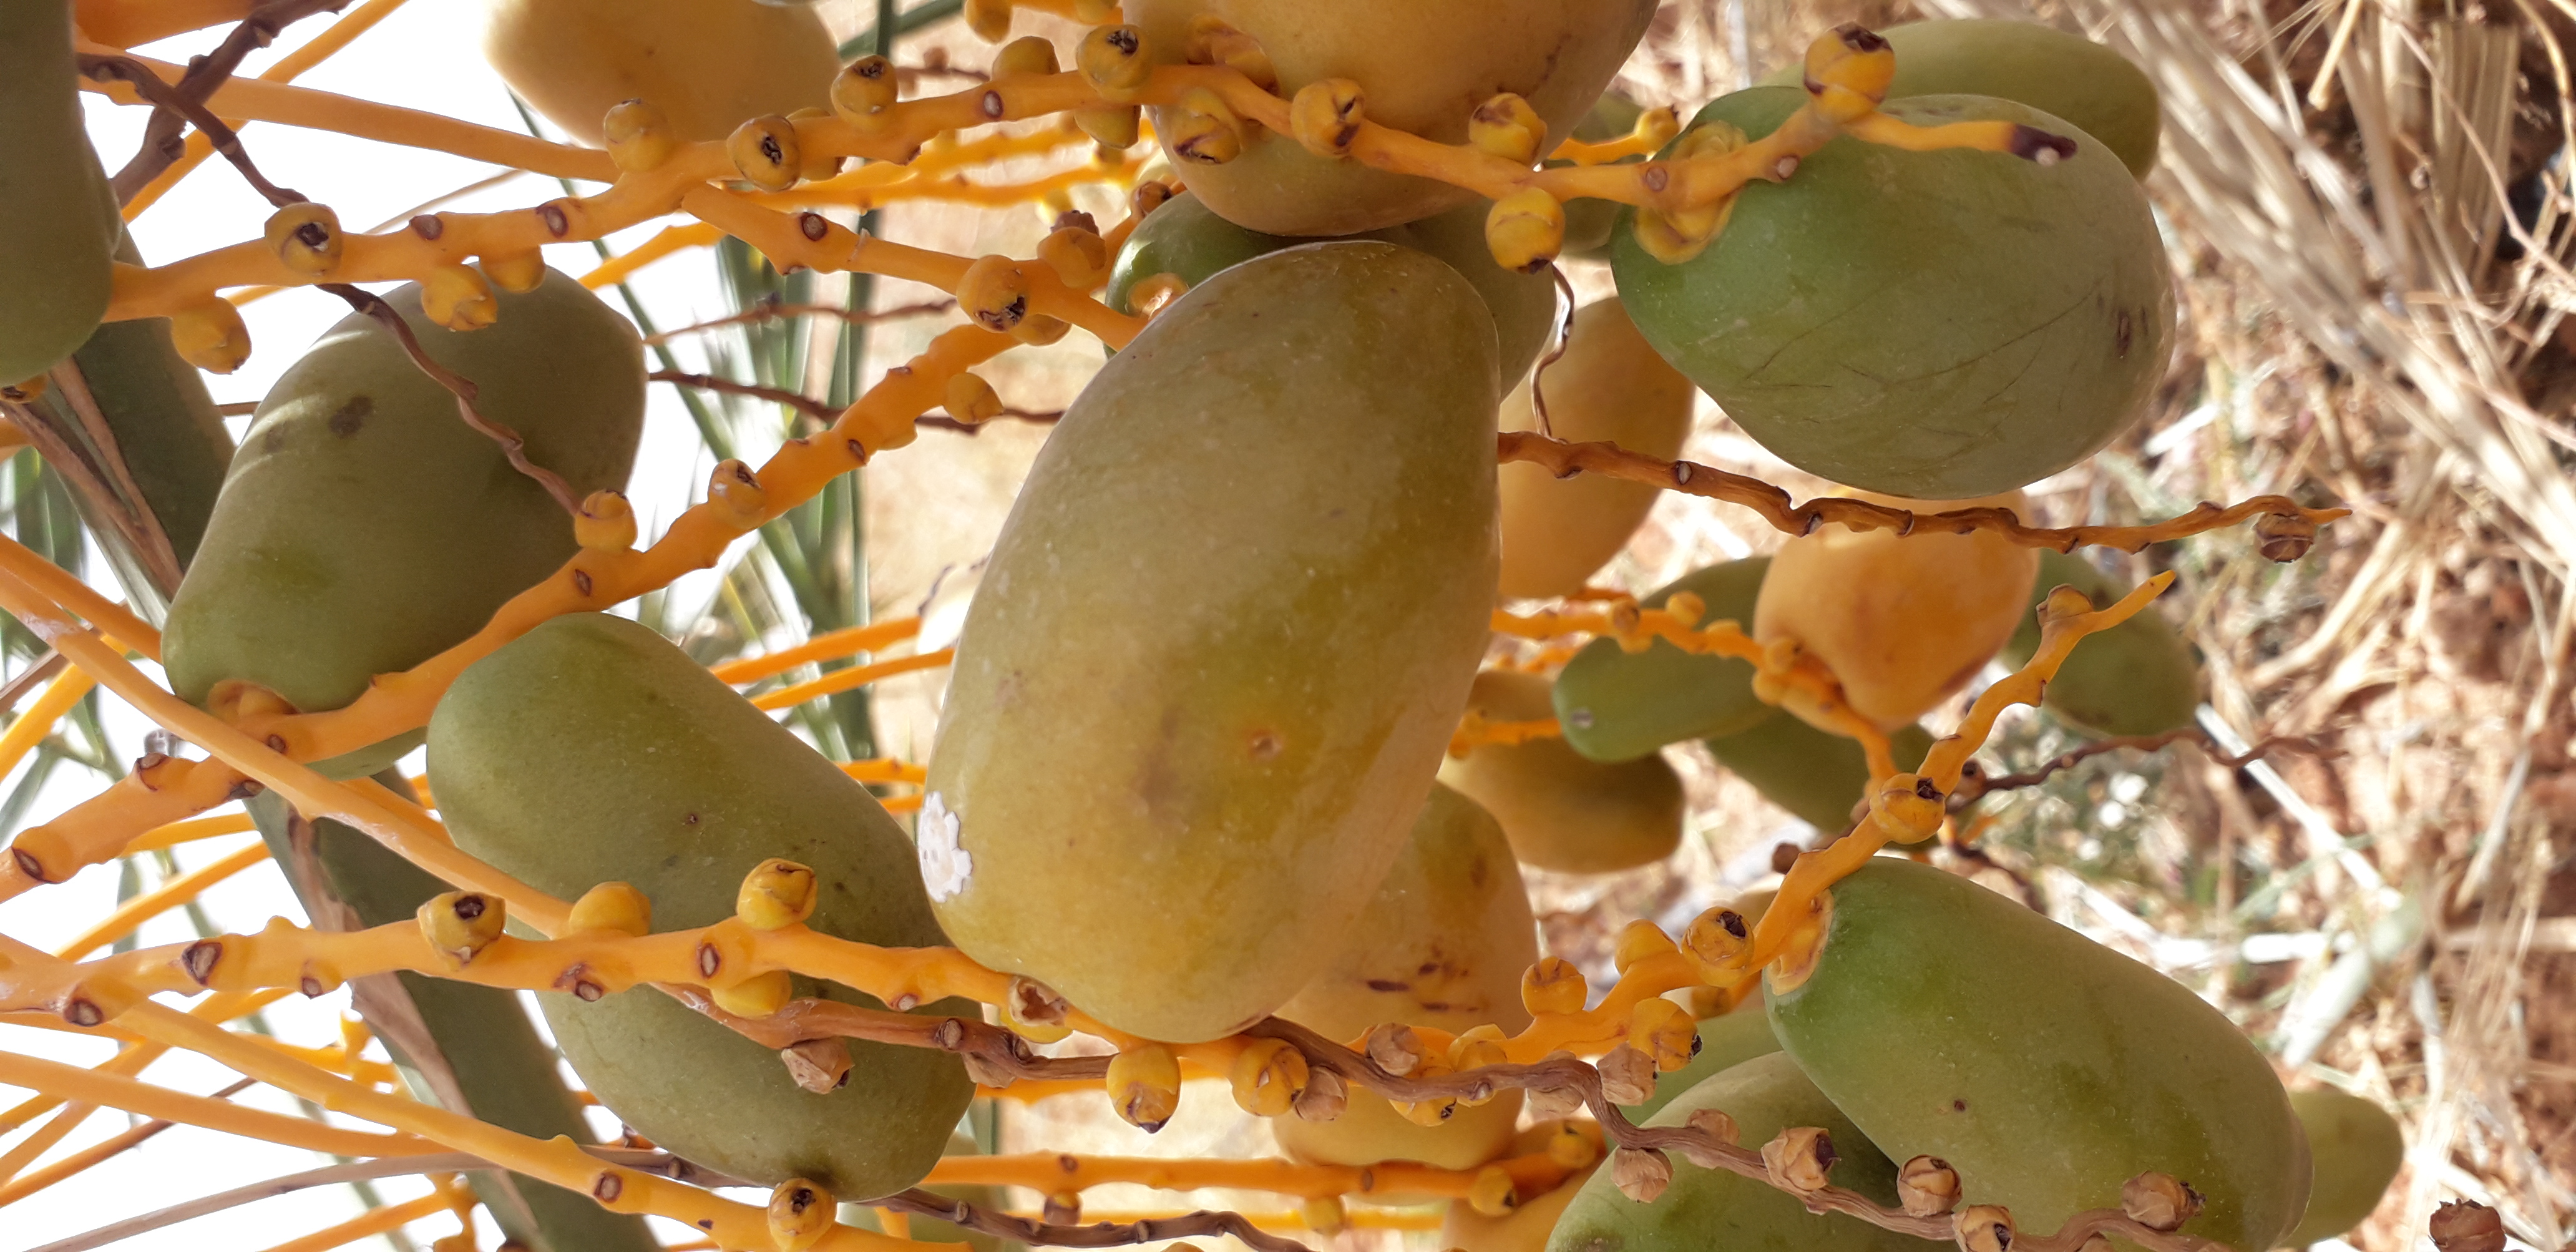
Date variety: Boumajhoul